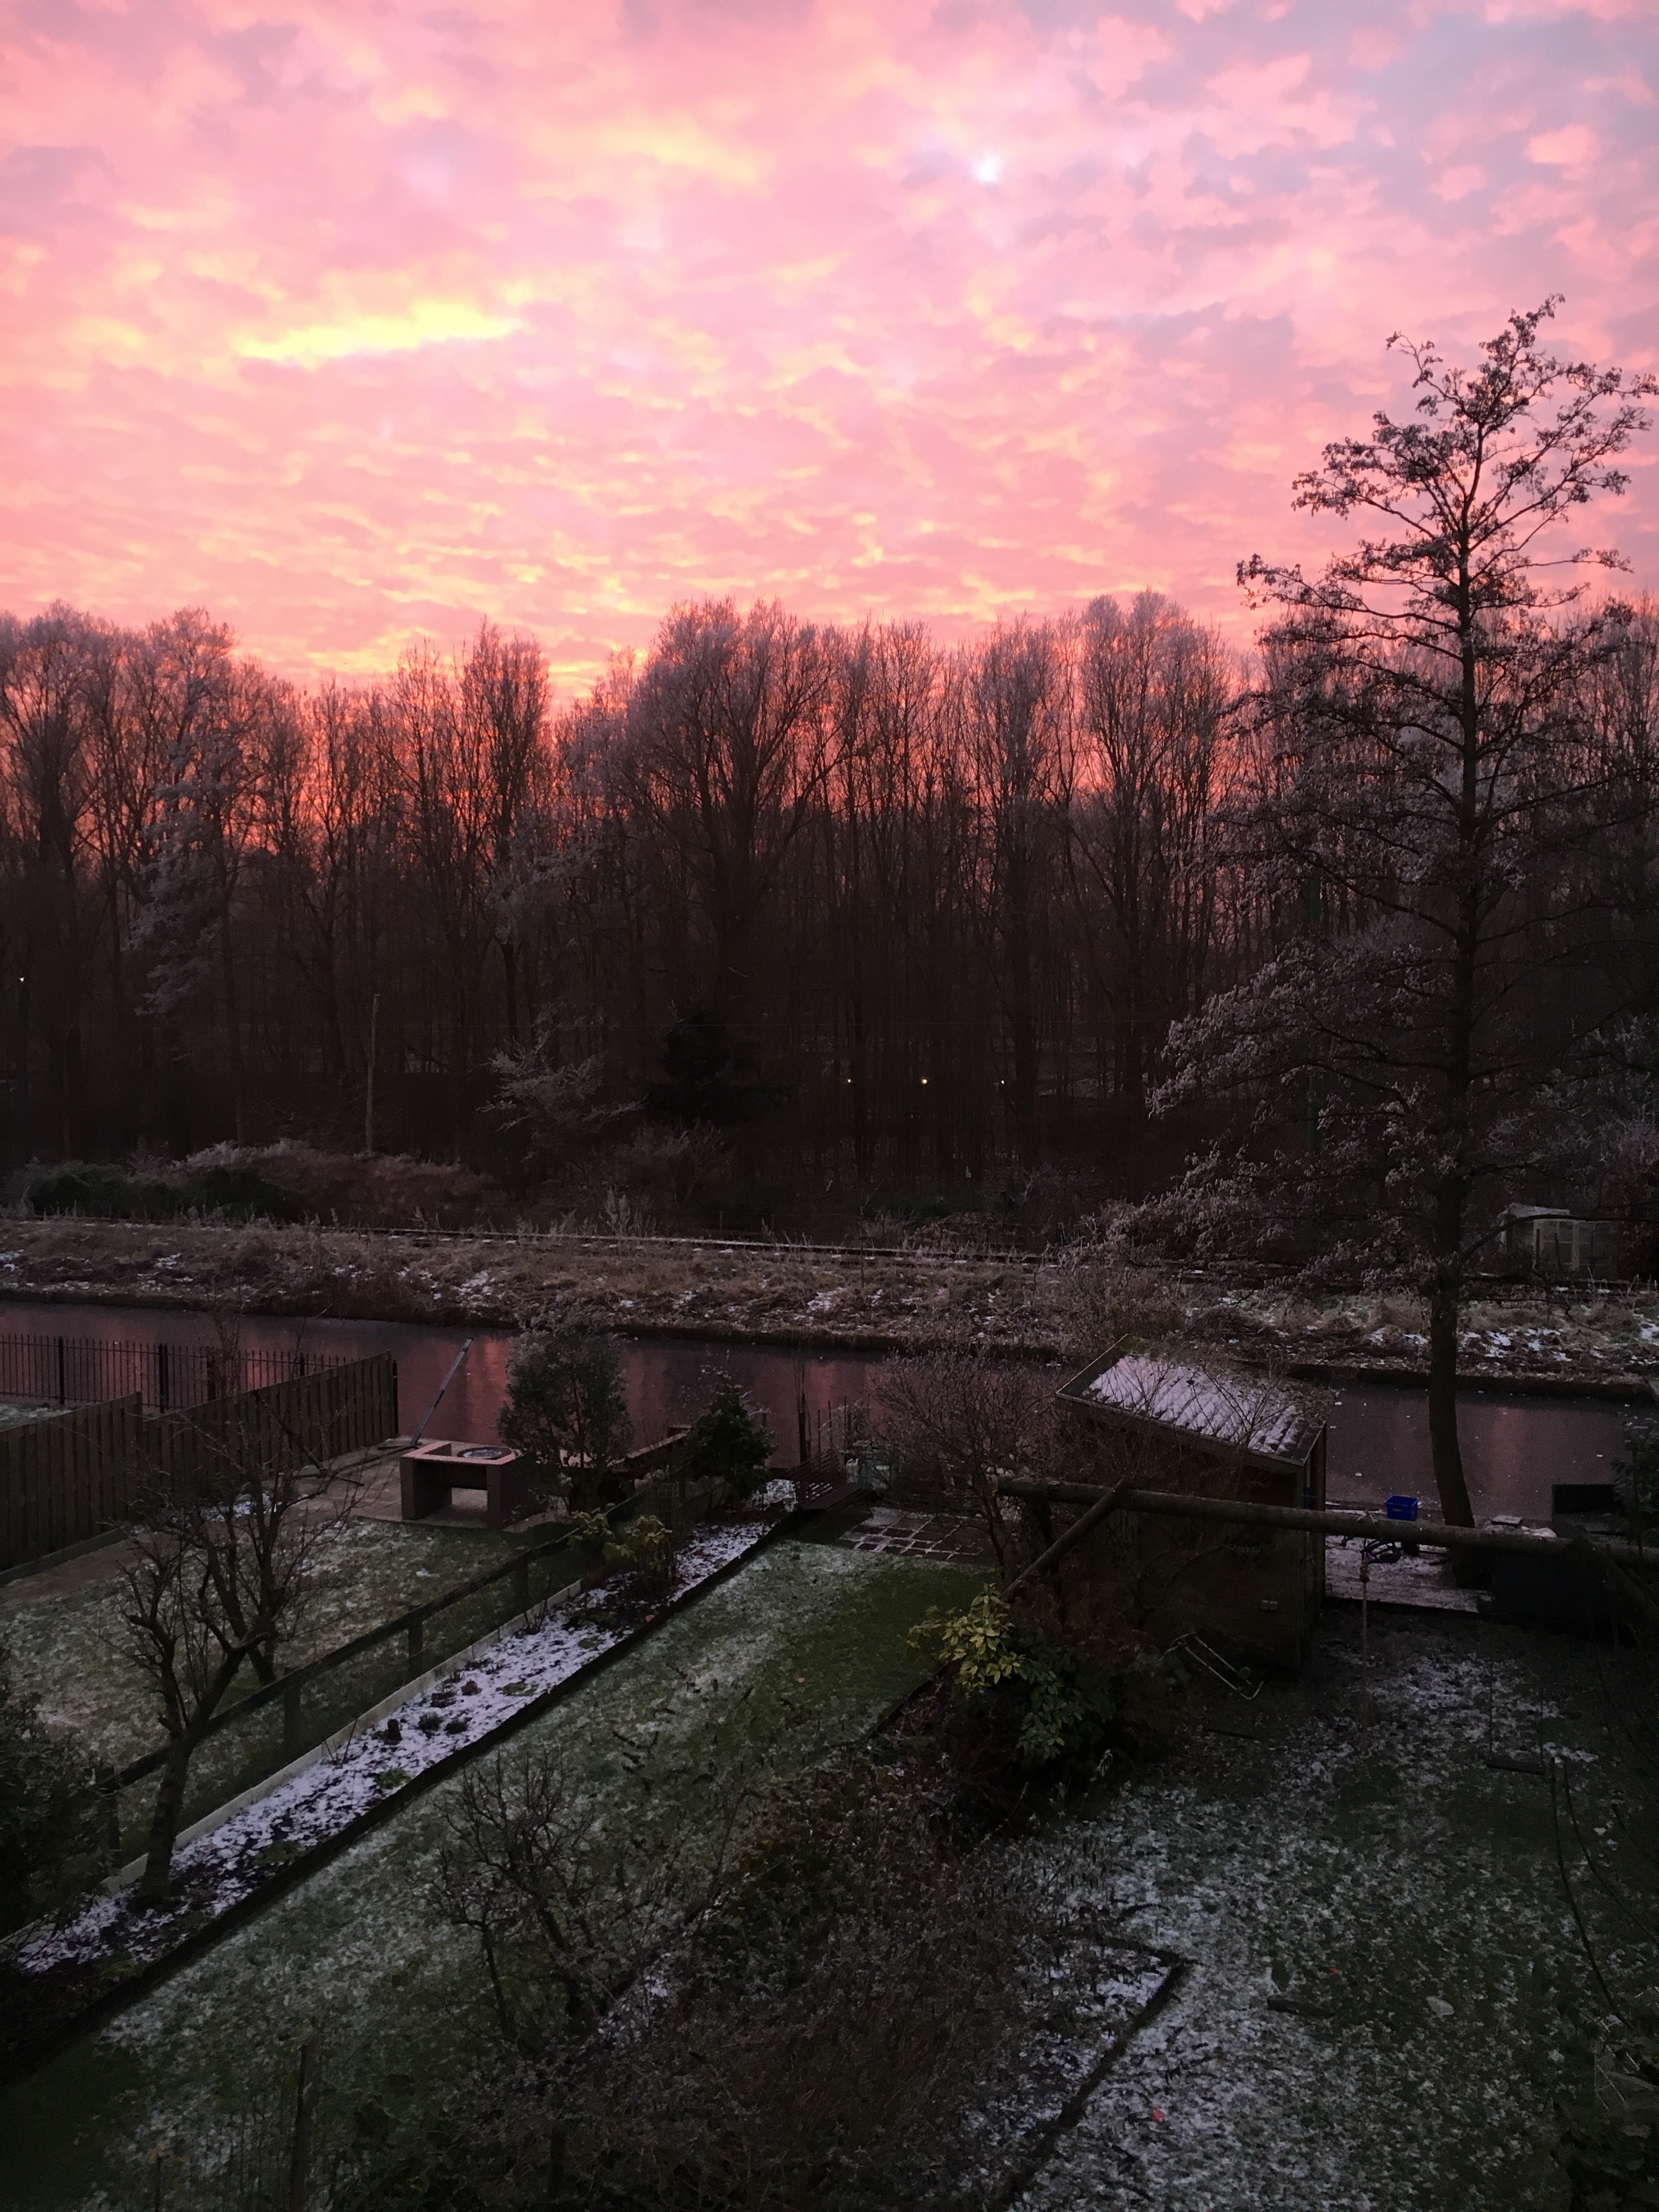
Holland Dutch, sunset, winter, landscape, sky, natural landscape, nature, water, reflection, cloud, tree, morning, natural environment, river, evening, atmospheric phenomenon, wilderness, bank, horizon, atmosphere, dusk, sunlight, waterway, watercourse, wetland, branch, sunrise, plant, pond, lake, bog, swamp, forest, dawn, floodplain, bayou, meteorological phenomenon, afterglow